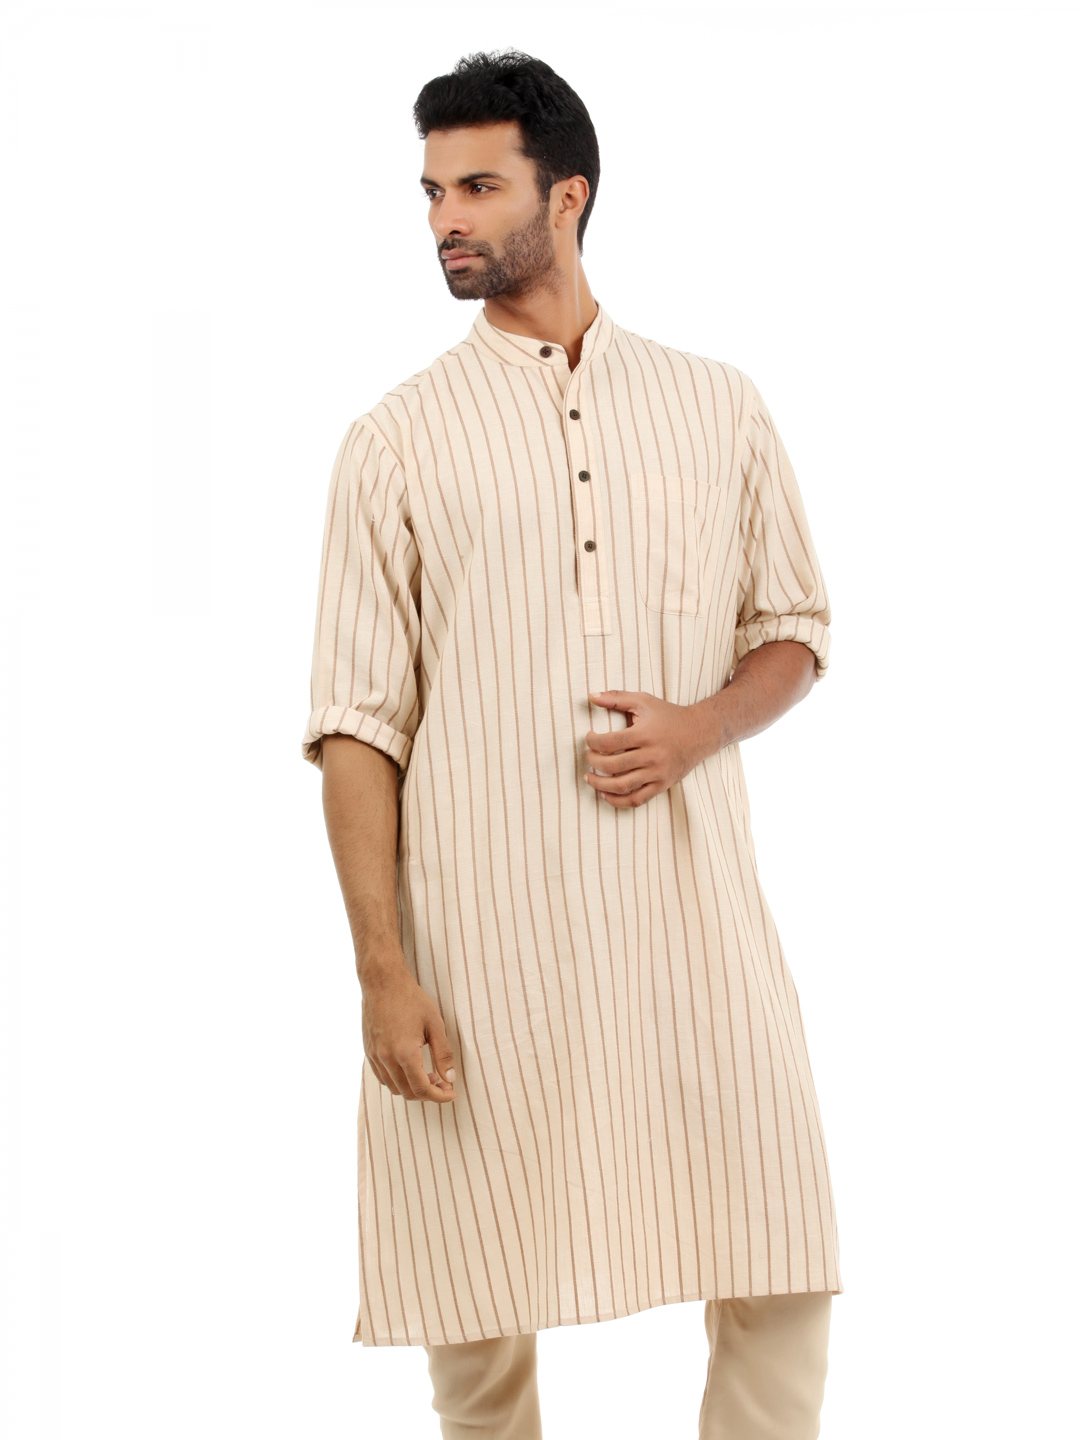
Fabindia Men Beige Kurta
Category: Apparel / Topwear / Kurtas
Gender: Men
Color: Beige
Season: Summer 2012
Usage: Ethnic